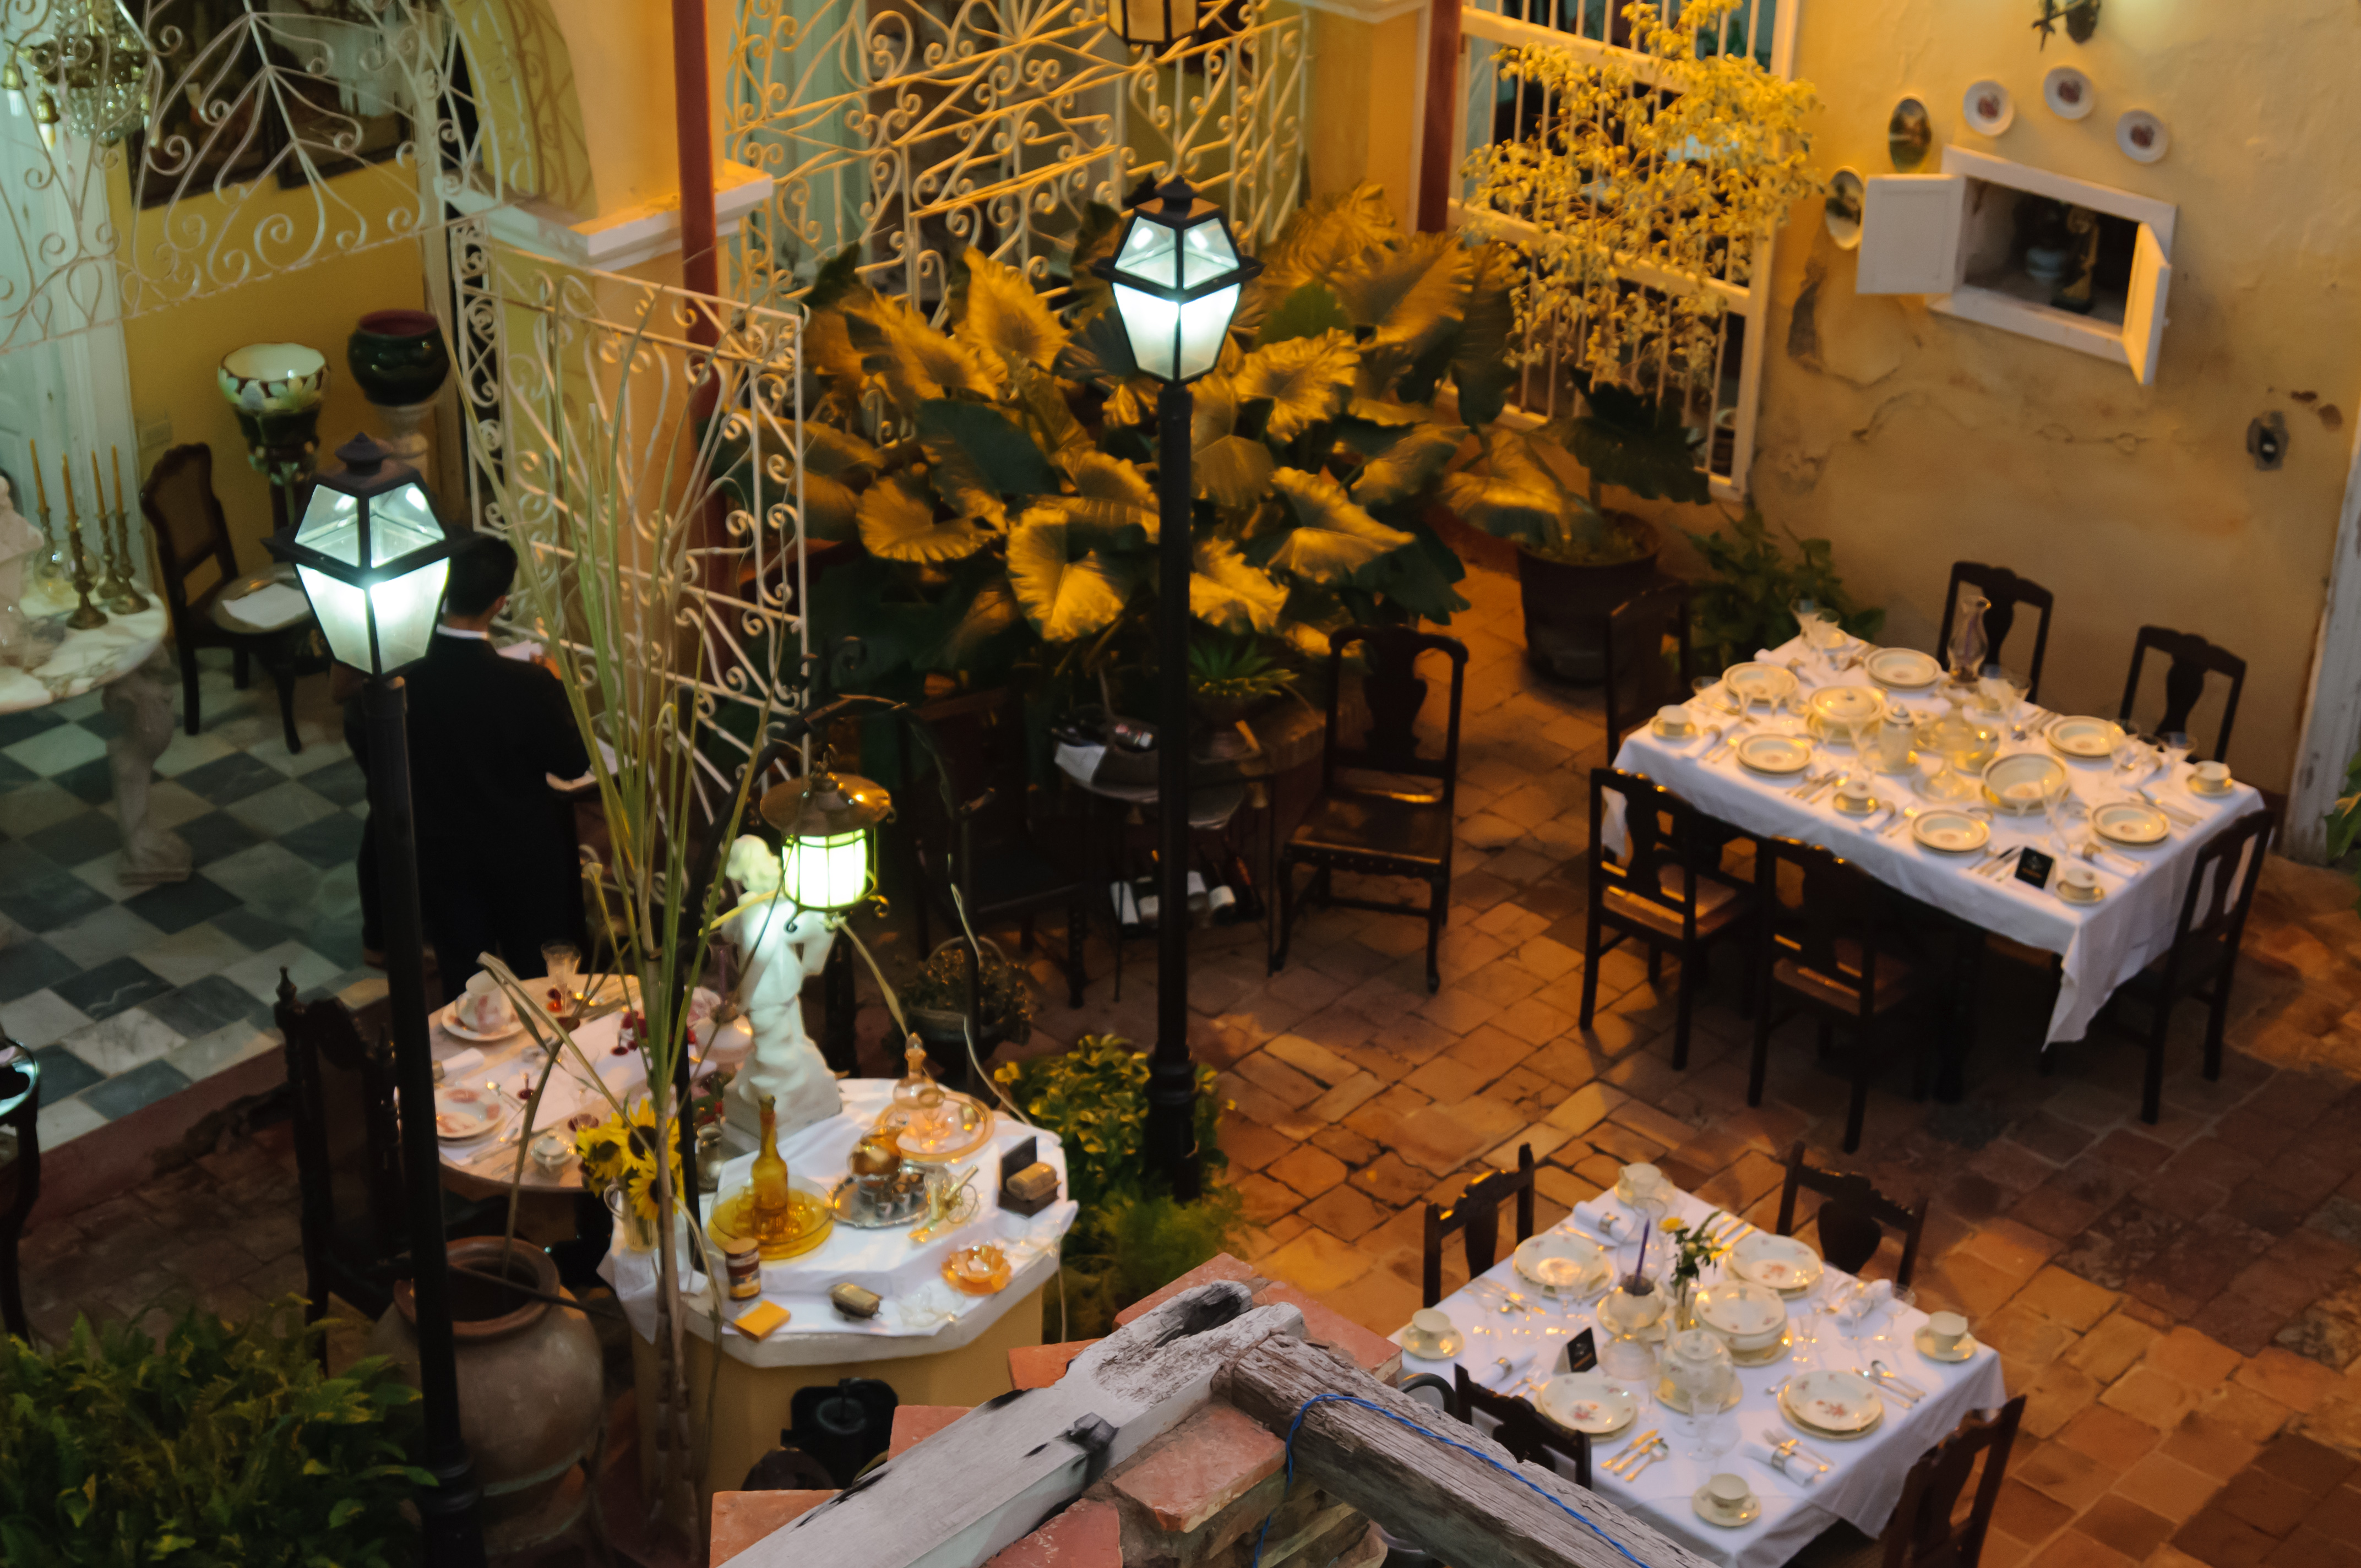
restaurant, meal, cuba, art, d300